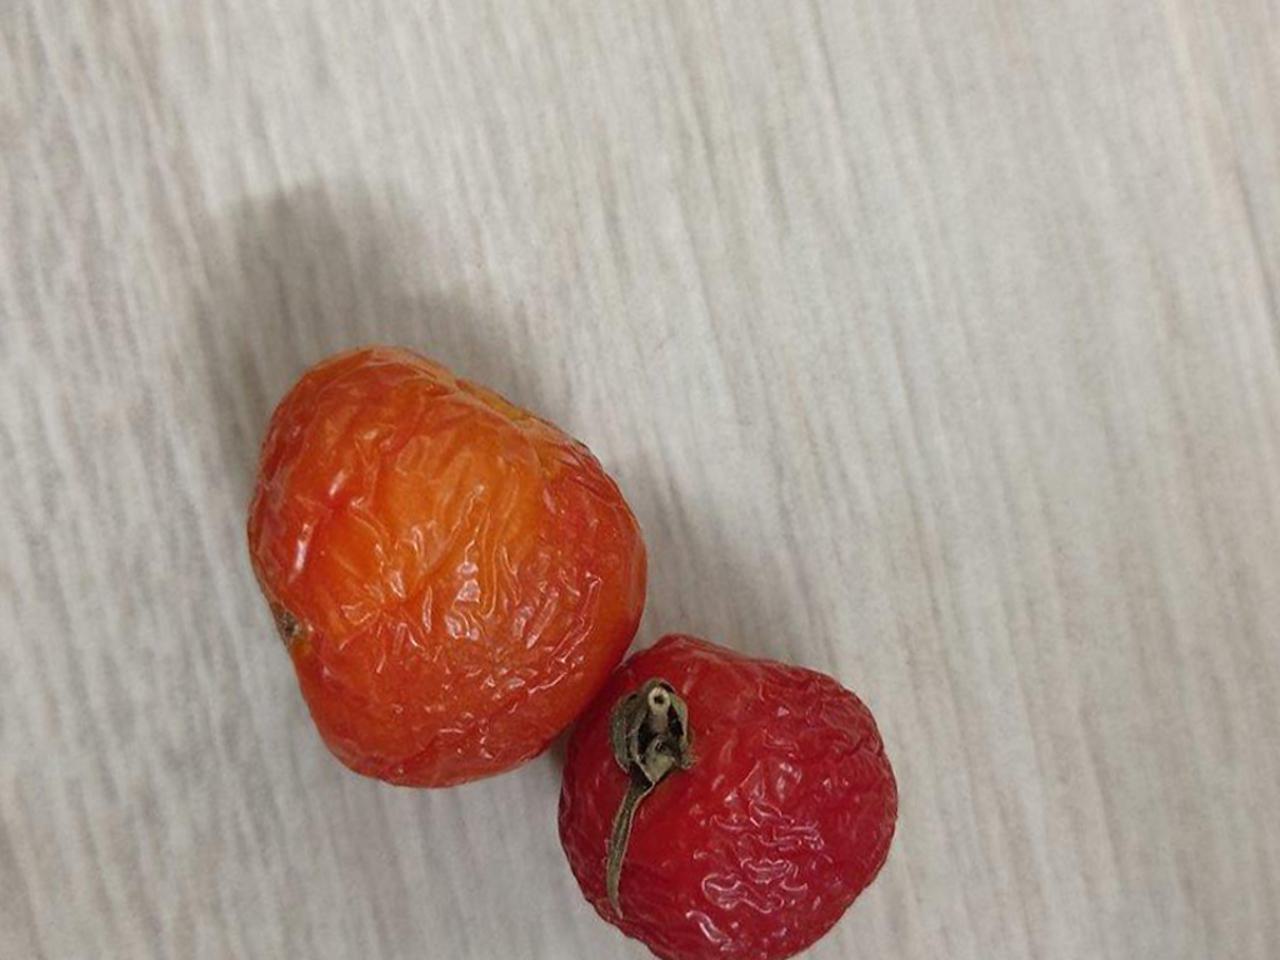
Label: Rotten